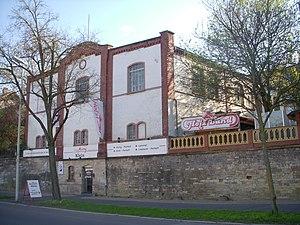
Hartenberg-Münchfeld est un quartier de Mayence, capitale du Land de Rhénanie-Palatinat. Hartenberg-Münchfeld a près de 17 000 habitants en 2017.